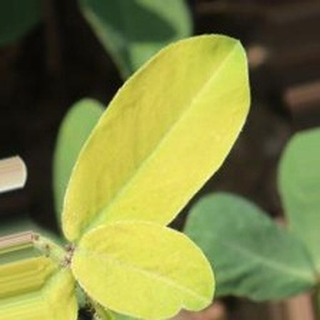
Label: groundnut_nutrition_deficiency